USAir Flight 427

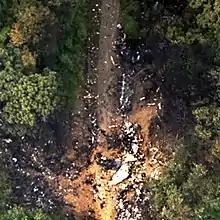
Overview of the aircraft wreckage

USAir Flight 427 was a scheduled flight from Chicago's O'Hare International Airport to Palm Beach International Airport, Florida, with a stopover at Pittsburgh International Airport. On Thursday, September 8, 1994, the Boeing 737-3B7 flying this route crashed in Hopewell Township, Pennsylvania while approaching Runway 28R at Pittsburgh, which was USAir's largest hub at the time.